Northumberland Apartments

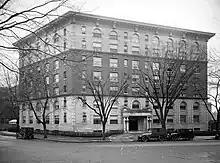
Northumberland Apartments in 1920

The exterior of the Northumberland, in spite of its variety of materials and architectural elements, hardly prepares one for the explosion of decorative features and materials in the main public space of the building. The lobby has been described as unique among Wardman's many buildings. Some connoisseurs of architectural history consider it the most distinctive lobby in the city. Eclectic in design and decoration, it reflects the taste in vogue in New York City luxury apartments at the turn of the 20th century. It boasts two huge fireplaces and four columns with ornamental capitals. The staircase and lighting fixtures exhibit fine handwrought iron work. The central staircase, with white-grey marble steps, branches at the landing with separate marbleized staircases leading to each wing of the building. The three stairways are well related visually. Facing the entrance at the first landing are three original curved stained glass windows with heraldic monograms (the initial N). The two fireplaces, which face one another, are high, wide, and deep.